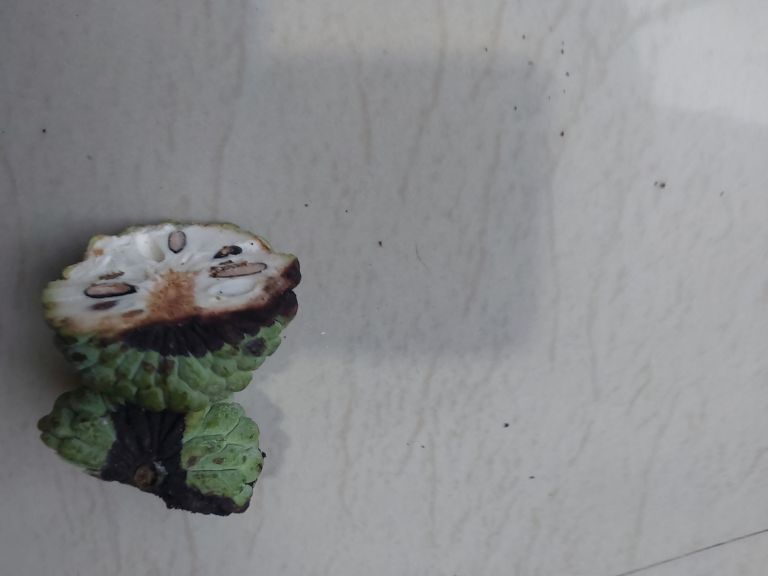
Disease label: Diplodia Rot